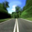
Label: road